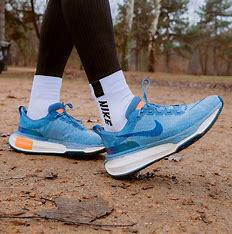
Brand: Nike
Model: Invincible 3